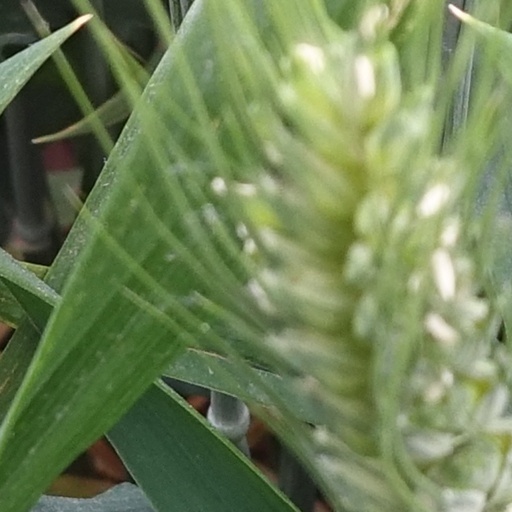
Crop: wheat